George H. Cobb

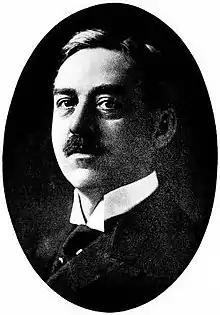
Cobb c. 1916

George Henry Cobb (October 10, 1864 – January 1943) was an American politician from New York. He was the president pro tempore of the New York State Senate and the acting lieutenant governor of New York in 1910.